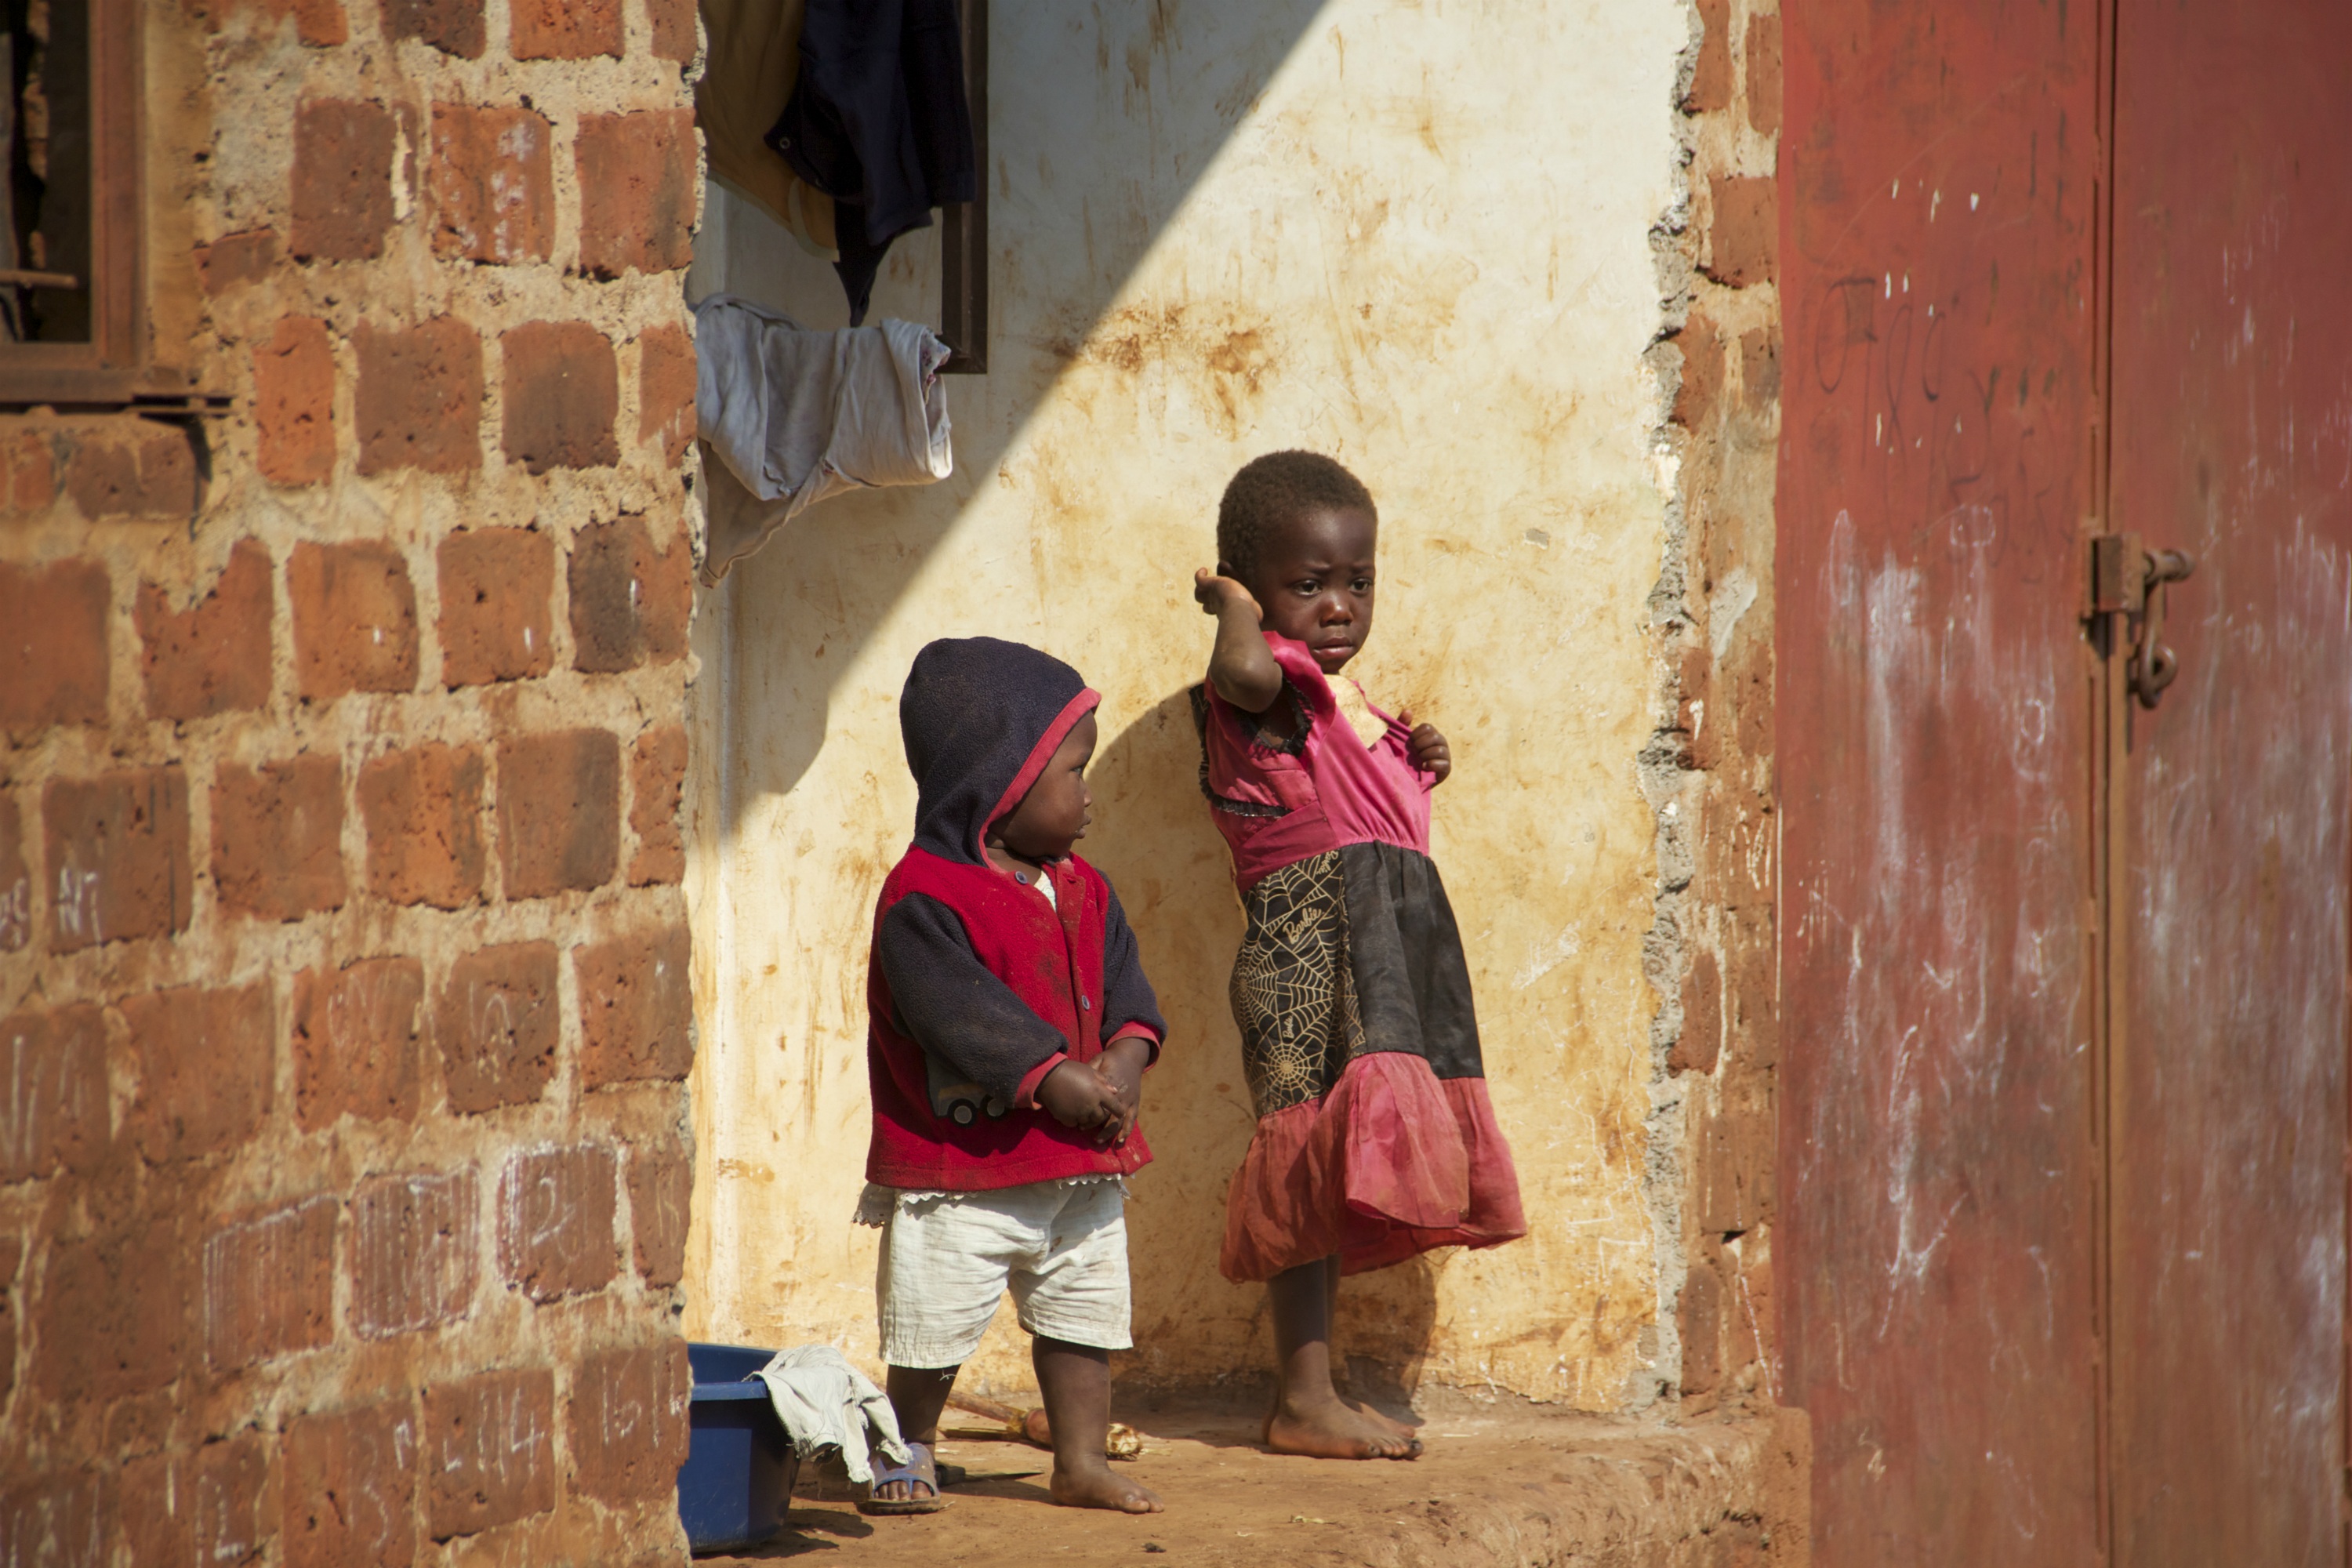
house, wall, color, africa, brick, laundry, children, temple, image, tradition, uganda, ancient history